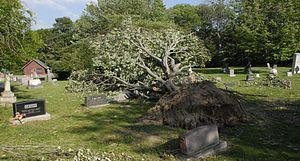
L’ouragan Arthur est le premier système tropical, et le premier à recevoir un nom, de la saison cyclonique 2014 dans l'océan Atlantique nord. De façon inhabituelle, Arthur provient d'une dépression des latitudes moyennes s'étant formée en Caroline du Sud et qui est devenue tropicale en sortant sur les eaux du Gulf Stream le 28 juin. Prenant de la vigueur au cours des jours suivants, le système est devenu un ouragan de catégorie 1 à 480 km au sud-ouest du Cap Hatteras le 3 juillet, puis la catégorie 2 avant de toucher les Outer Banks de Caroline du Nord. Ressortant rapidement sur des eaux plus froides, Arthur longe la côte Est des États-Unis à partir du 4 juillet au matin tout en se dirigeant vers les provinces de l'Atlantique canadienne et l'est du Québec. Il devient extratropical tôt le 5 juillet avant de frapper le sud-ouest de la Nouvelle-Écosse, puis se dirige rapidement vers le golfe Saint-Laurent et l'Atlantique en tant que forte dépression des latitudes moyennes le 6 juillet au matin.